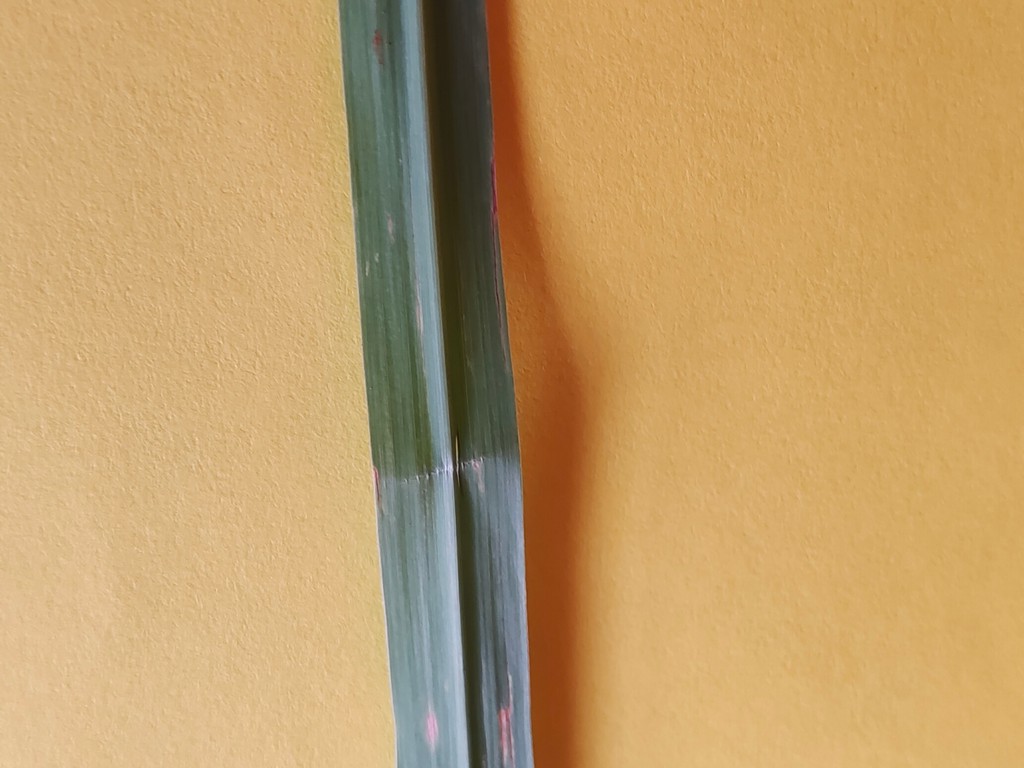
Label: Unhealthy